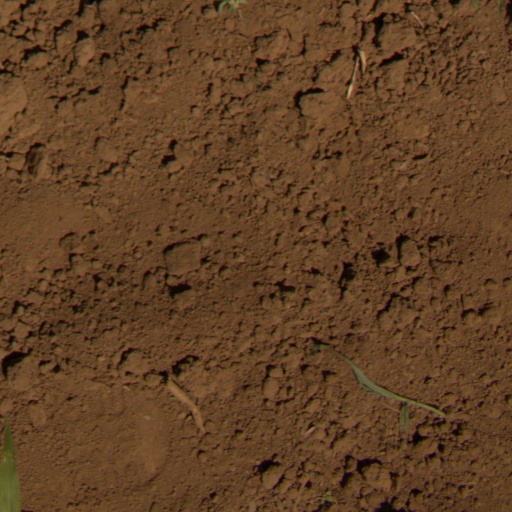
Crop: Jerusalem artichoke